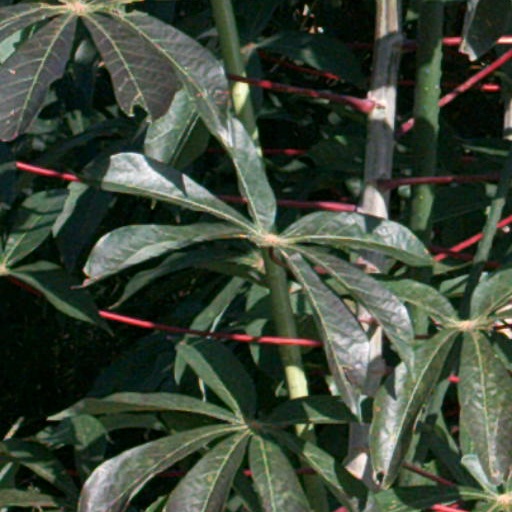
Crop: cassava